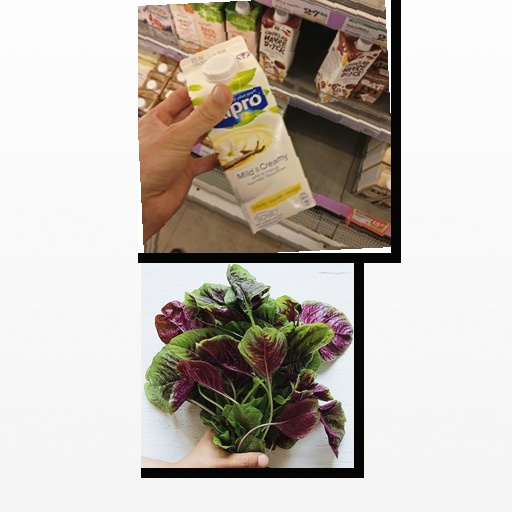
Food items: vanilla_soyghurt, amaranth